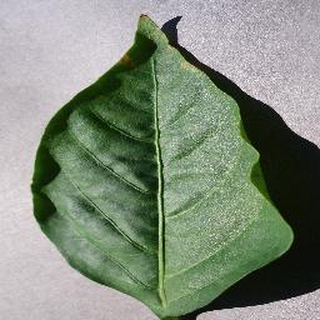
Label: healthy_bell_pepper